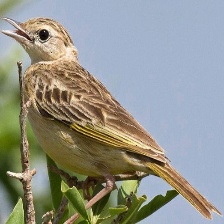
Species: GOLDEN PIPIT
Scientific name: TMETOTHYLACUS TENELLUS